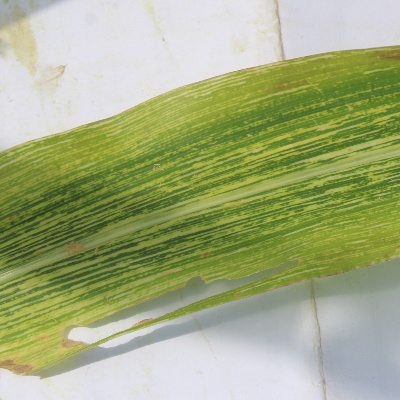
Crop: Maize
Condition: streak virus